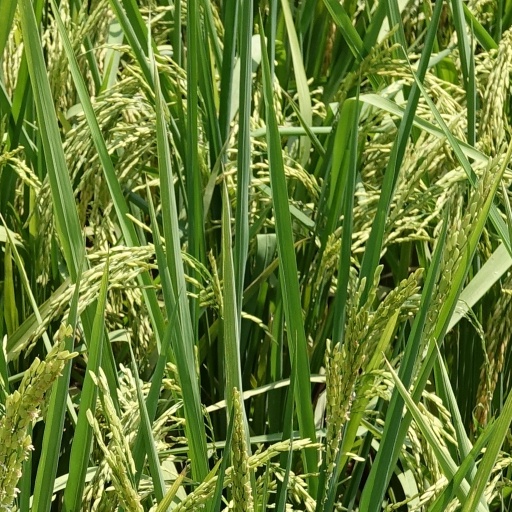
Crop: rice